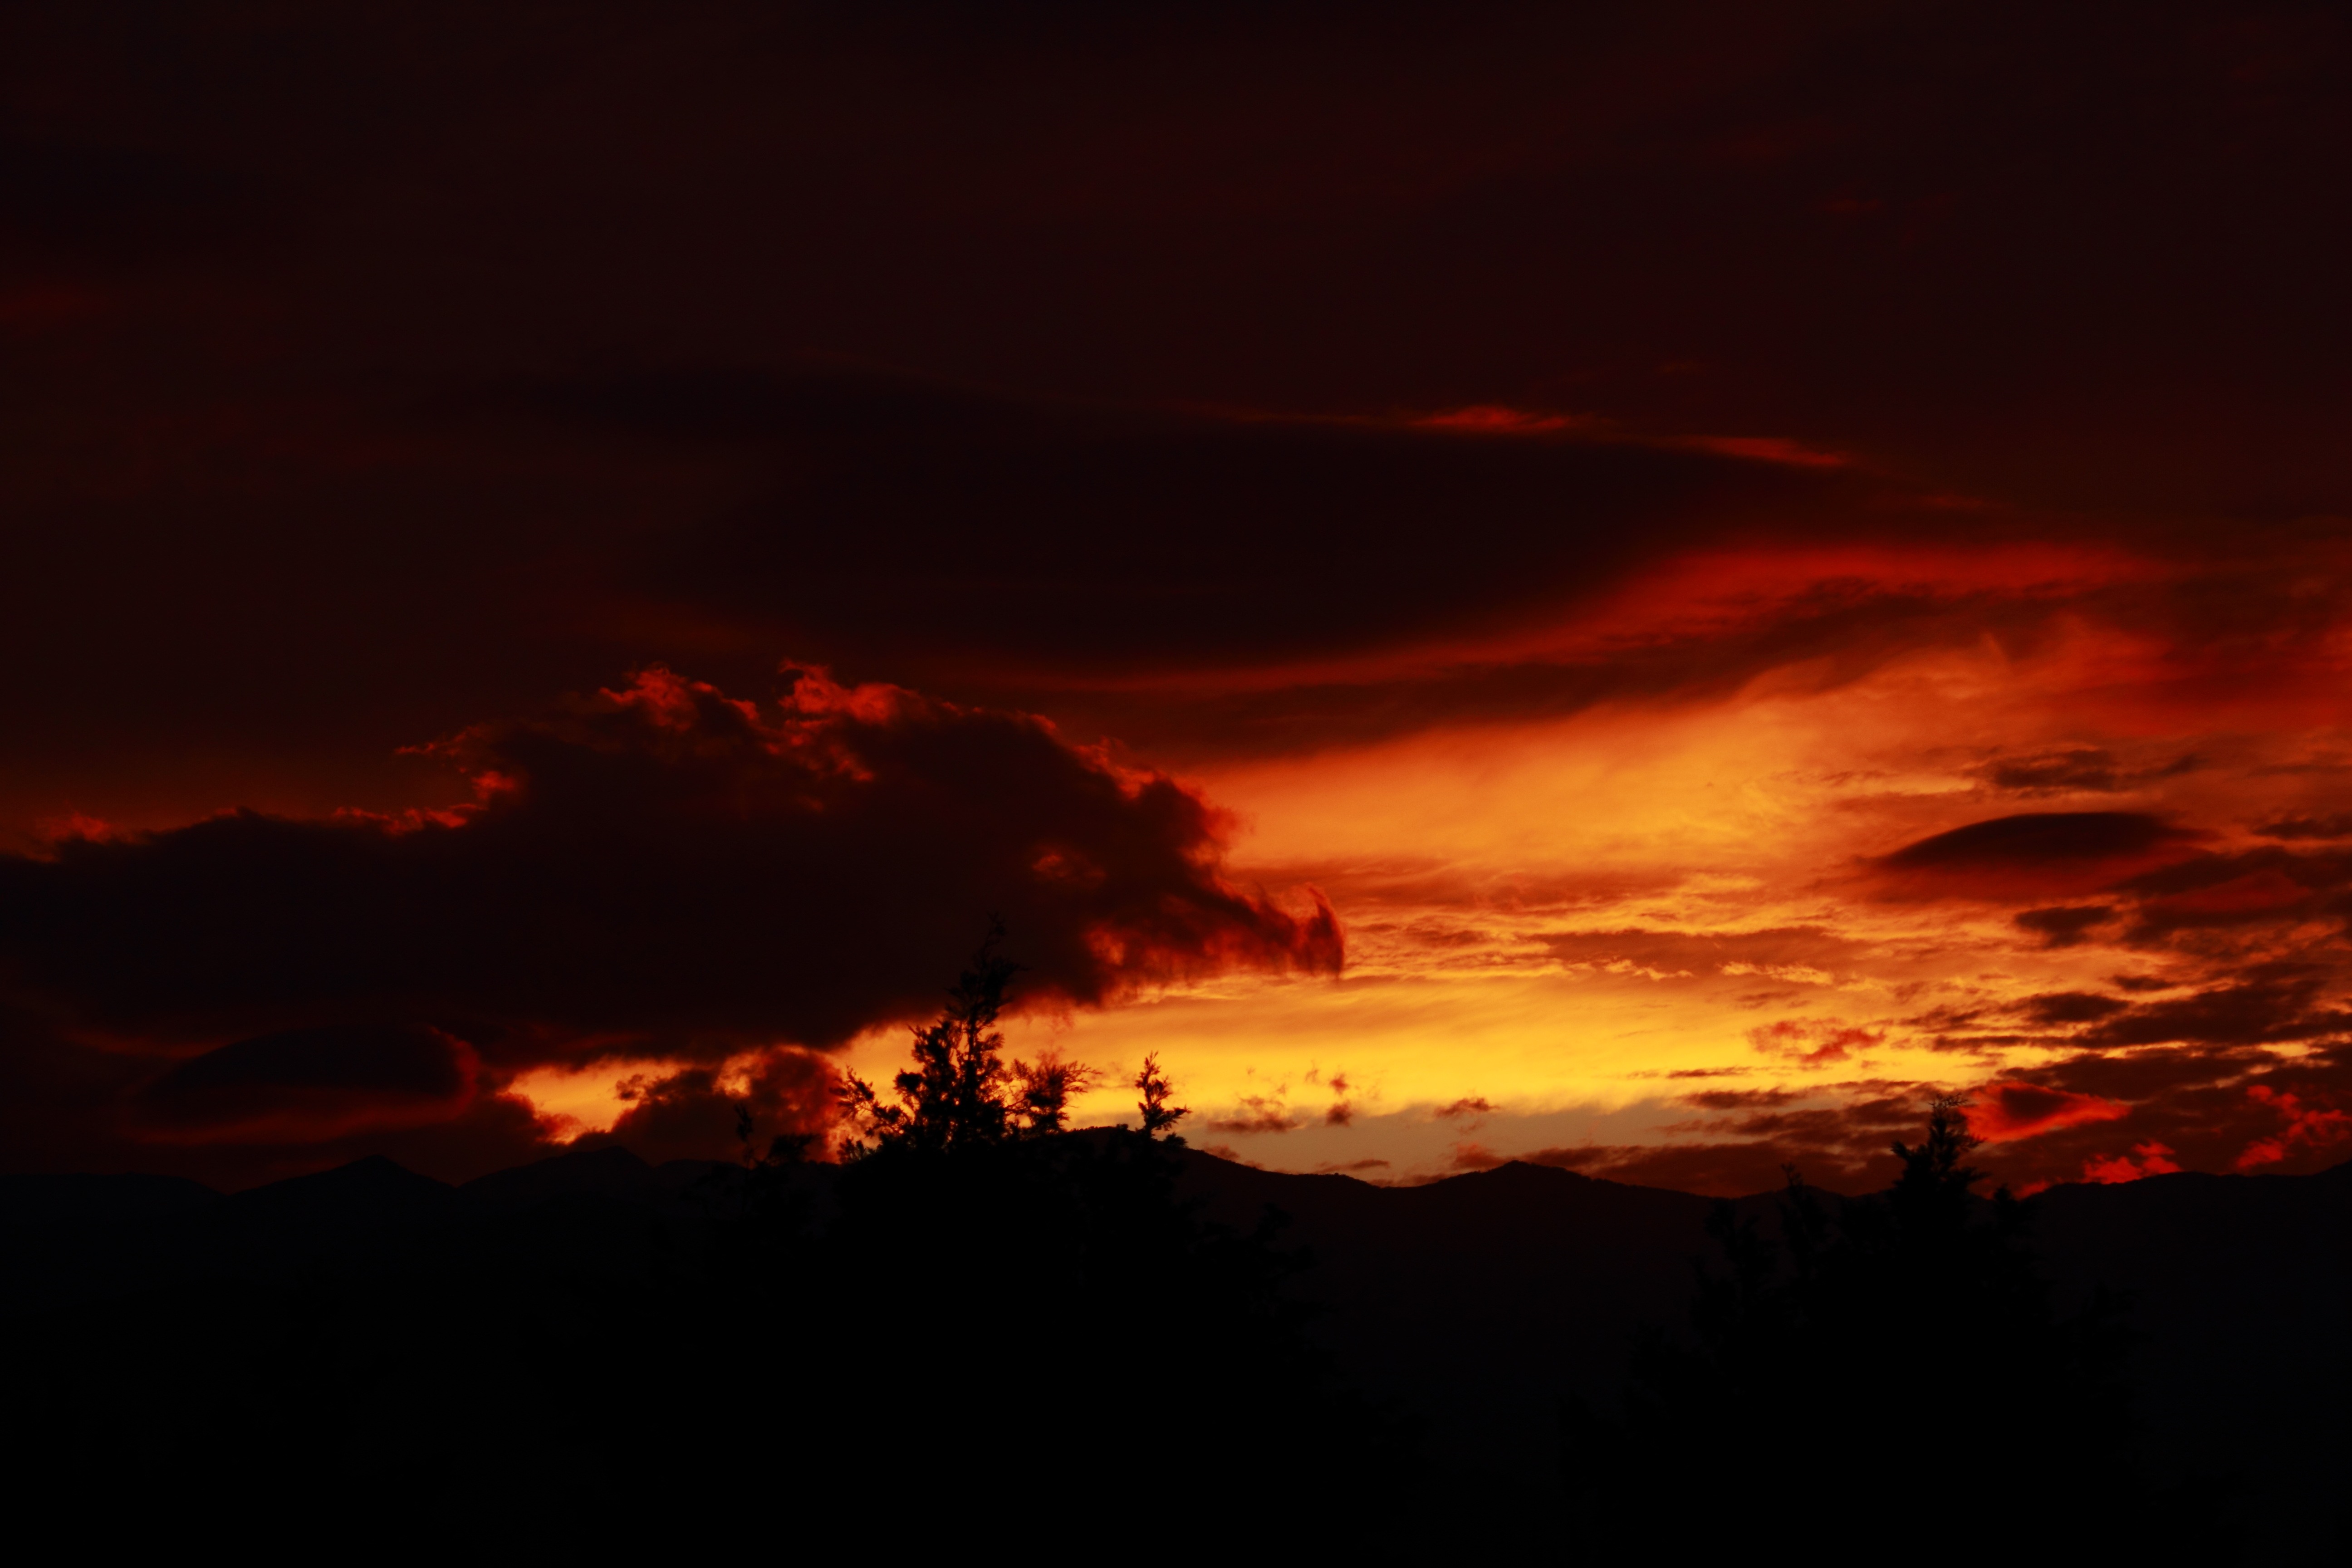
horizon, mountain, cloud, sky, wood, sunrise, sunset, dawn, atmosphere, dusk, evening, red, autumn, darkness, japan, afterglow, geological phenomenon, red sky at morning